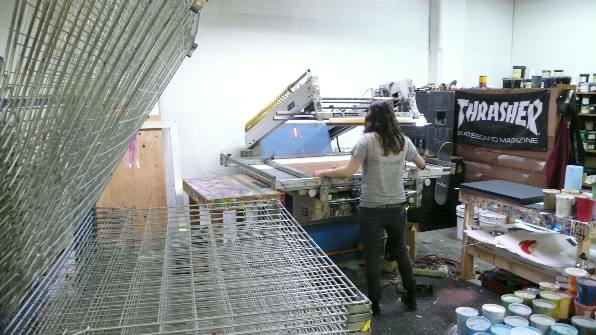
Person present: Yes